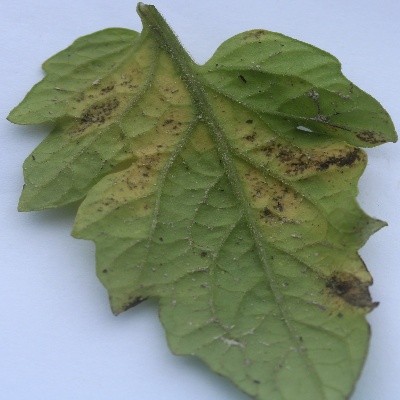
Crop: Tomato
Condition: septoria leaf spot